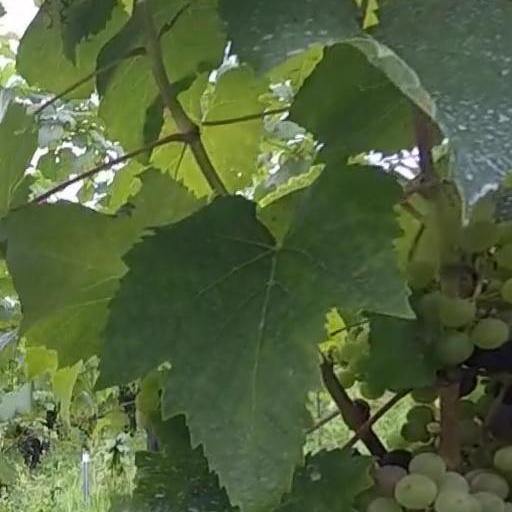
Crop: grape